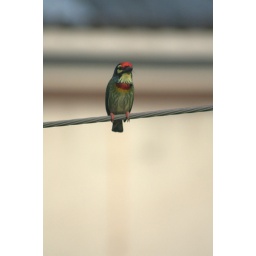
A small cute bird surviving in the urban nightmare of EkemaiLocation: Phra Khanong, Watthana, Bangkok, TH, Thailand&amp;copy; Gordon Anderson